Allognathus graellsianus

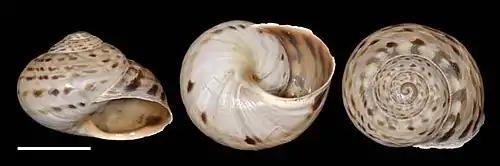

The species is distributed along northwestern Tramuntana Mountains (western Mallorca), cohabiting in many localities with "A. hispanicus".